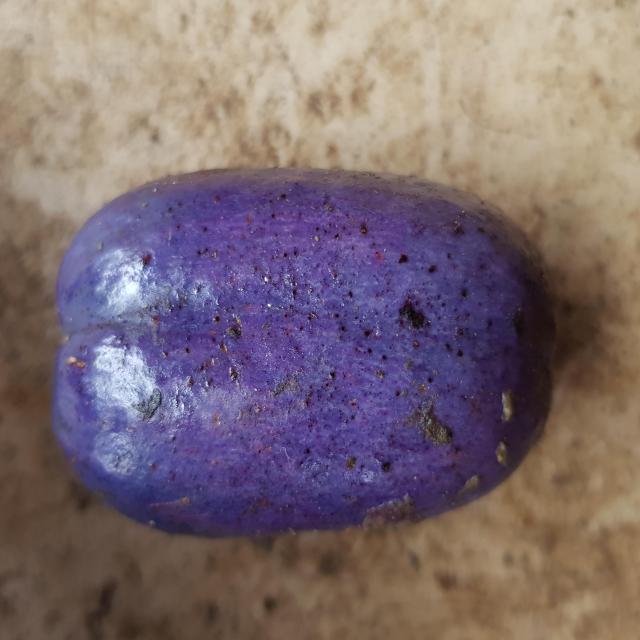
Plum grade: unaffected